Imperial Theatre

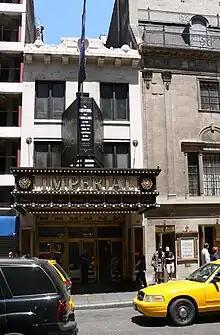
45th Street entrance

Next to the boxes is a flat proscenium arch. The archway is surrounded by a band of floral designs in plasterwork. In addition, on either side of the archway are flat pilasters, topped by decorative capitals. The frieze and cornice, from above the balcony level, continues above the arch. The proscenium measures high and wide. The depth of the auditorium to the proscenium is , while the depth to the front of the stage is .